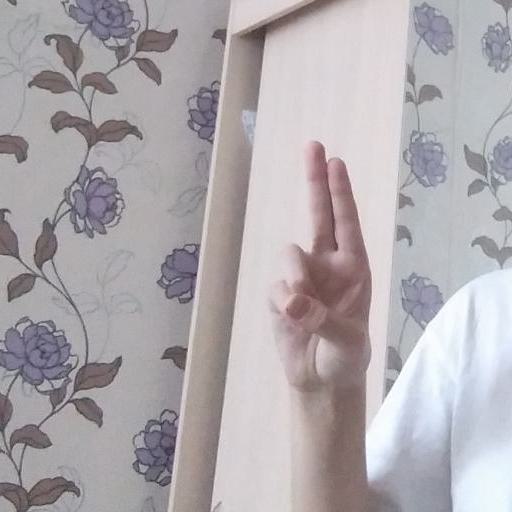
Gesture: two_up